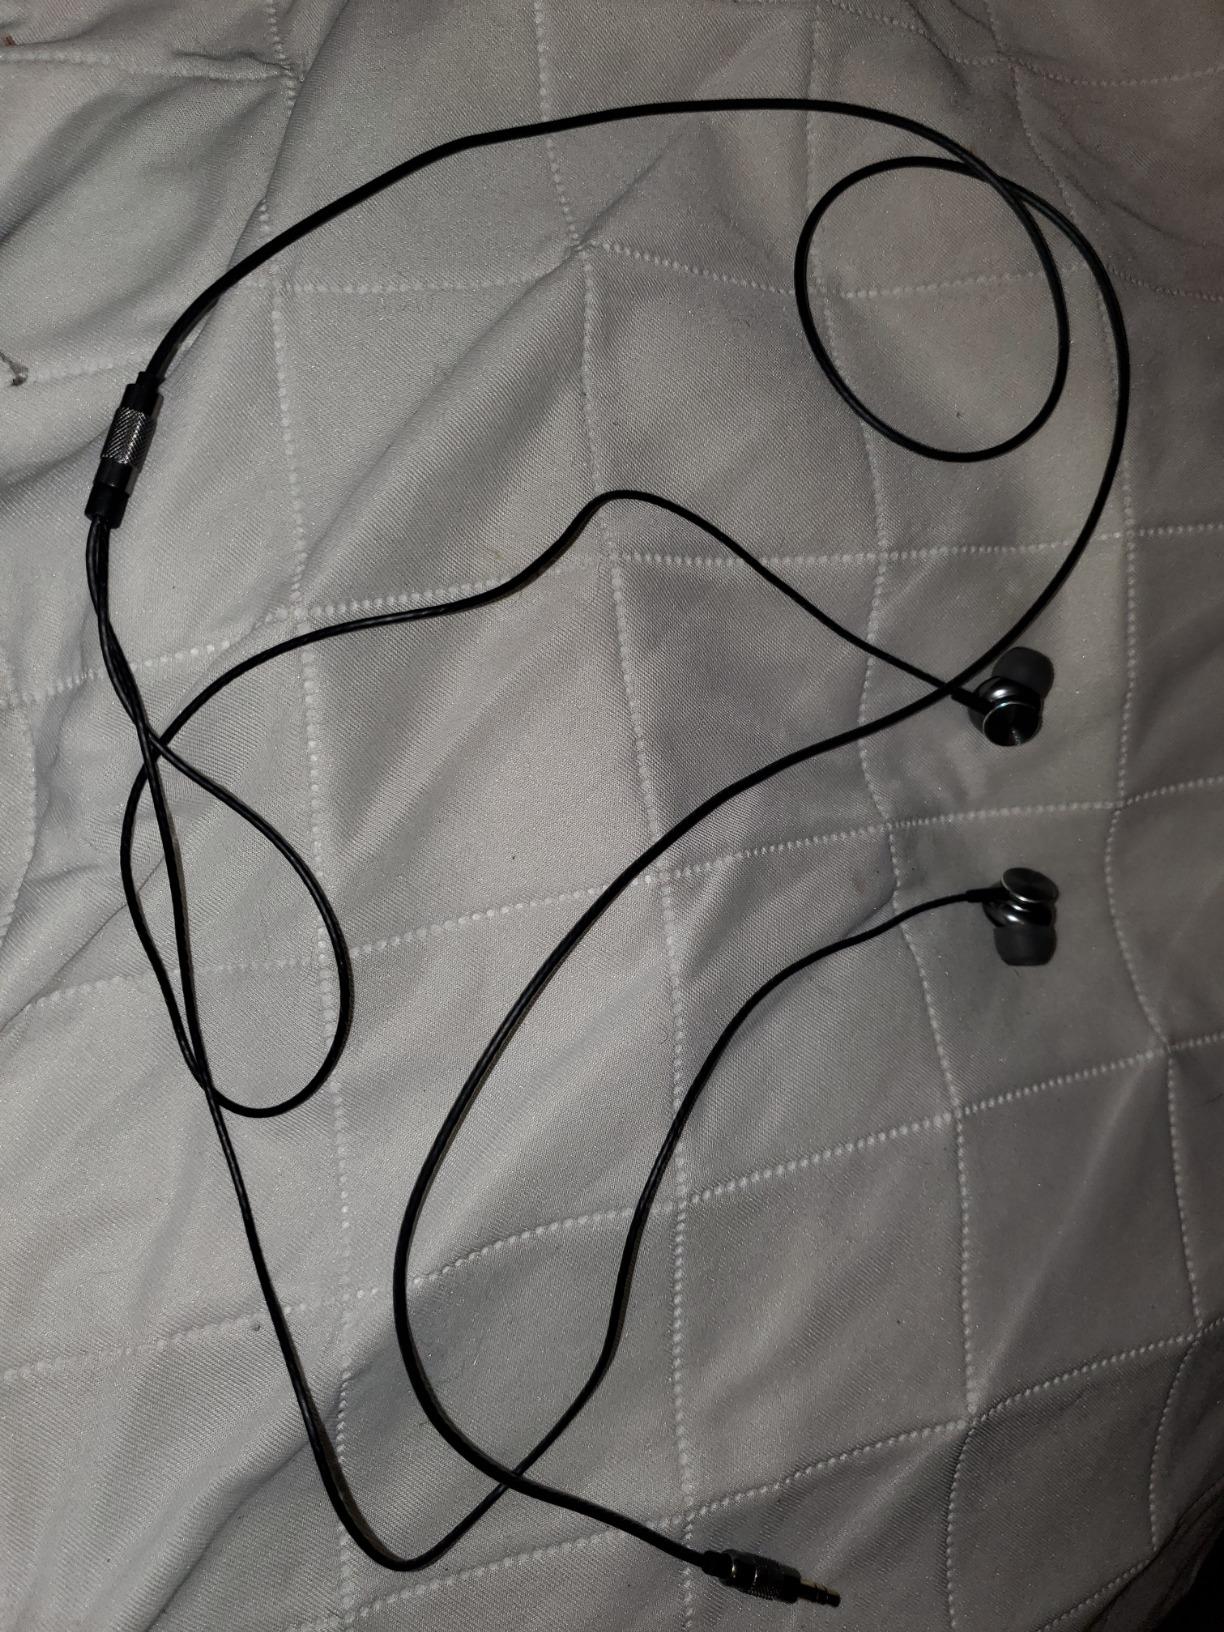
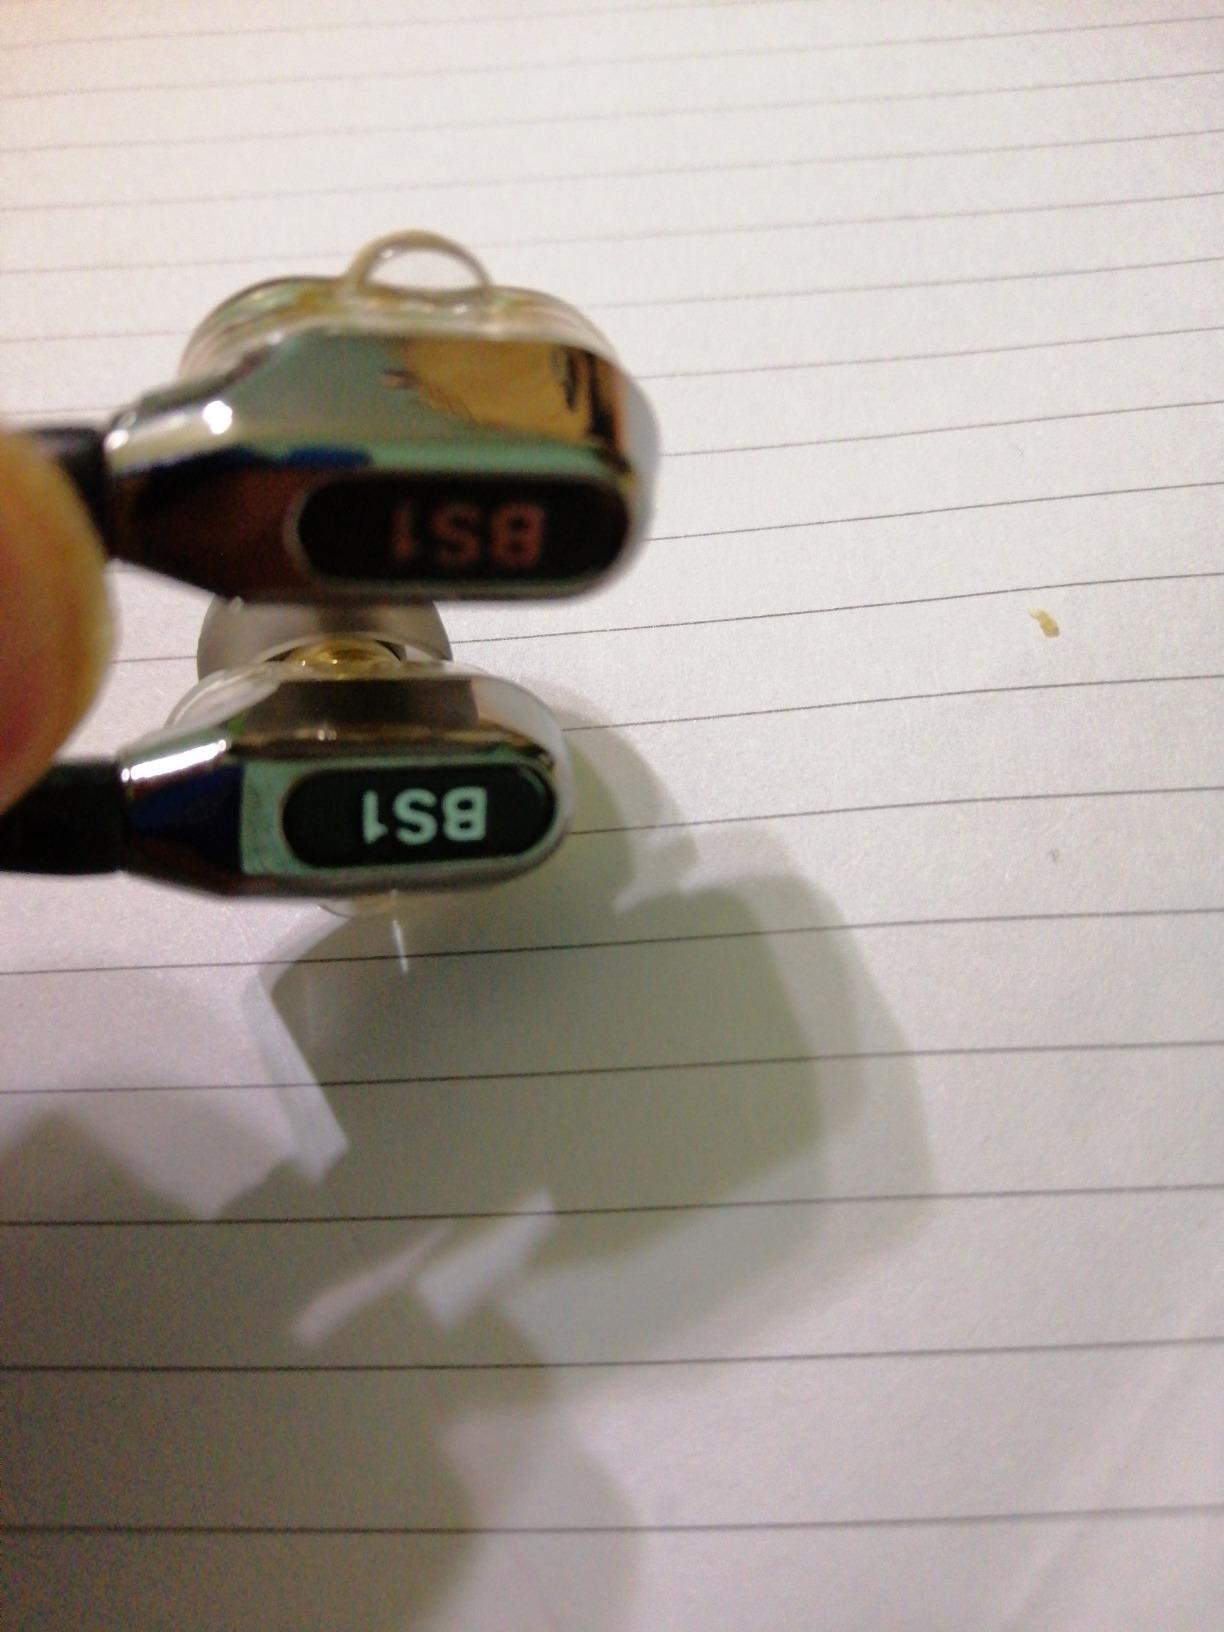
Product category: headphones
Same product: no